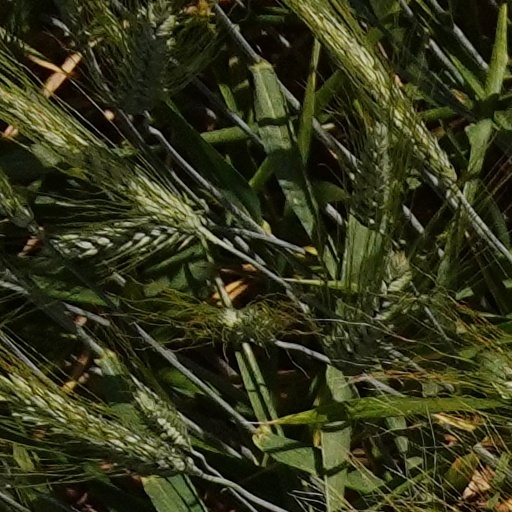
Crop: wheat